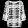
Label: Shirt